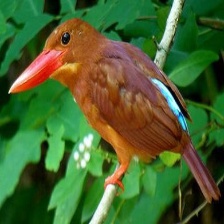
Species: RUDY KINGFISHER
Scientific name: HALCYON COROMANDA